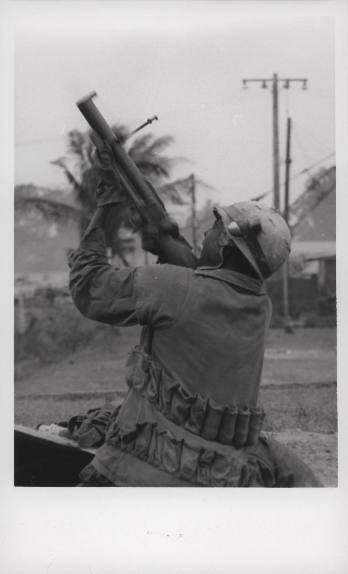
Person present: Yes